Hitman (DC Comics)

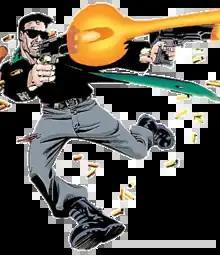
Tommy Monaghan as the eponymous character, as he appeared on the cover of "Hitman" #53 (July 2000). Art by John McCrea.

Hitman (Tommy Monaghan) is a character appearing in American comic books published by DC Comics. The character was created by Garth Ennis and John McCrea and first appeared in "The Demon Annual" #2 before receiving his own series by Ennis and McCrea that ran for 61 issues.